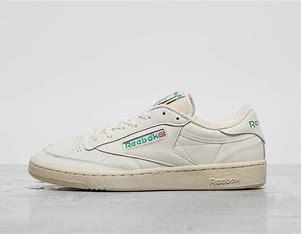
Brand: Reebok
Model: Club C